Less than Angels

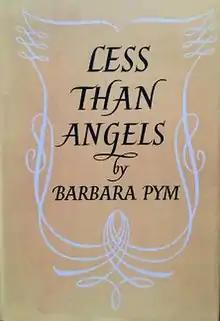
First edition

Catherine Oliphant is a writer of magazine stories and articles who lives with anthropologist Tom Mallow. Tom begins a romance with a student, Deirdre Swan, and moves out of Catherine's flat. At the same time, she becomes interested in reclusive anthropologist Alaric Lydgate, who has recently returned from Africa and lives next-door to Deirdre and her family.